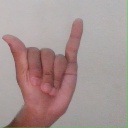
अक्षर: य